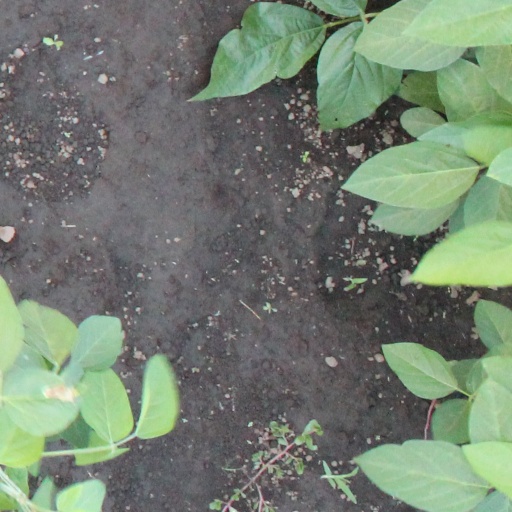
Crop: soybean